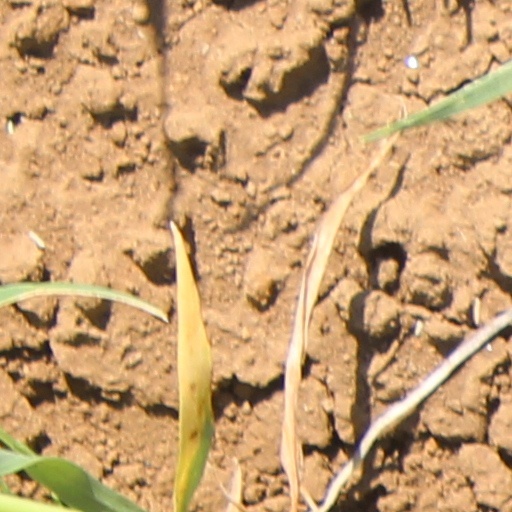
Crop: wheat